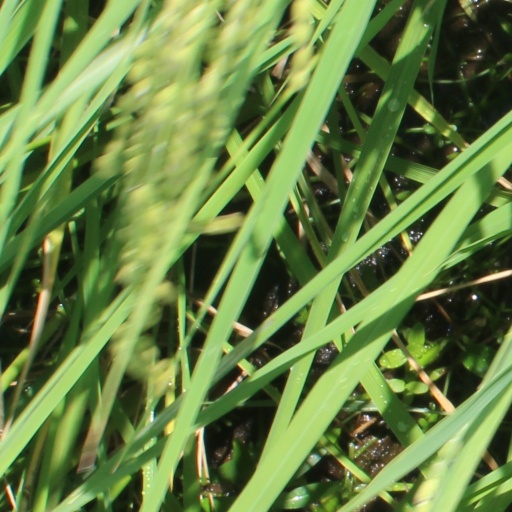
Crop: rice